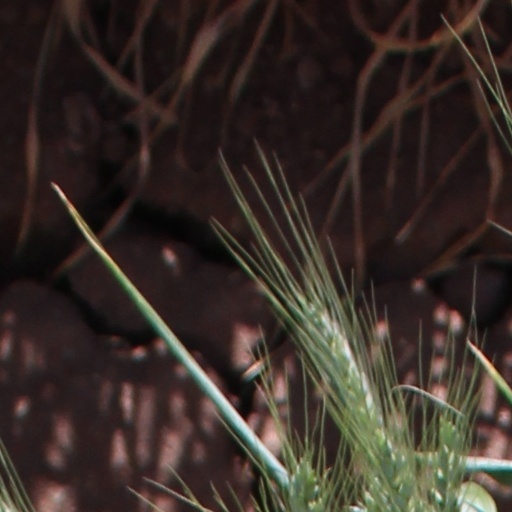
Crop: wheat